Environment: real
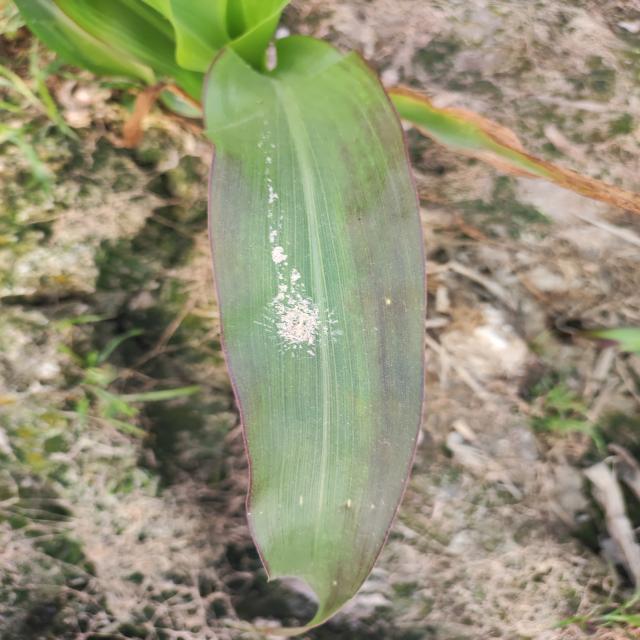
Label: phosphorus_deficiency